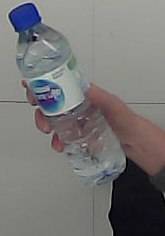
Product: nestle_water